Max Frisch

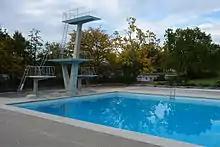
Frisch's 10 meter high diving board at ""

In 1943 Frisch was selected from among 65 applicants to design the new (subsequently renamed "Max-Frisch-Bad") swimming pool in the Zurich district of Albisrieden. Because of this substantial commission he was able to open his own architecture studio, with a couple of employees. Wartime materials shortages meant that construction had to be deferred until 1947, but the public swimming pool was opened in 1949. It is now protected under historic monument legislation. From 2006 to 2007, it underwent an extensive renovation which returned it to its original condition.